Book of Numbers (film)

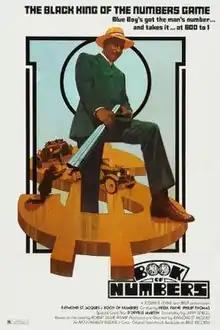
Theatrical release poster

Book of Numbers is a 1973 American crime film directed by and starring Raymond St. Jacques. It was produced by AVCO Embassy Pictures, and is the story of two black waiters who team up in El Dorado, Arkansas to run a numbers racket among the poor and working class black community in the 1930s. Meanwhile, they evade and outsmart the KKK, corrupt white police officers, and deflect a hostile take-over from a nearby mafia gang. The movie is based on the 1969 novel of the same name by Robert Deane Pharr, and is the only film directed by actor Raymond St. Jacques. It was filmed in Texas and received critical praise upon release for its stylish depiction of the South in the 1930s.